Olive wreath

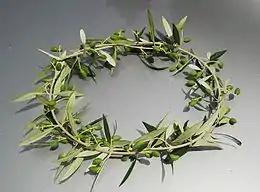
Kotinos, the prize for the winner at the Ancient Olympic Games.

The olive wreath, also known as kotinos, was the prize for the winner at the ancient Olympic Games. It was a branch of the wild olive tree "Elaia Kallistephanos" that grew at Olympia, intertwined to form a circle or a horse-shoe. The branches of the sacred wild-olive tree near the temple of Zeus were cut by a "pais amphithales" (a boy whose parents were both alive) with a pair of golden scissors. Then he took them to the temple of Hera and placed them on a gold-ivory table. From there, the Hellanodikai (the judges of the Olympic Games) would take them, make the wreaths and crown the winners of the Games.